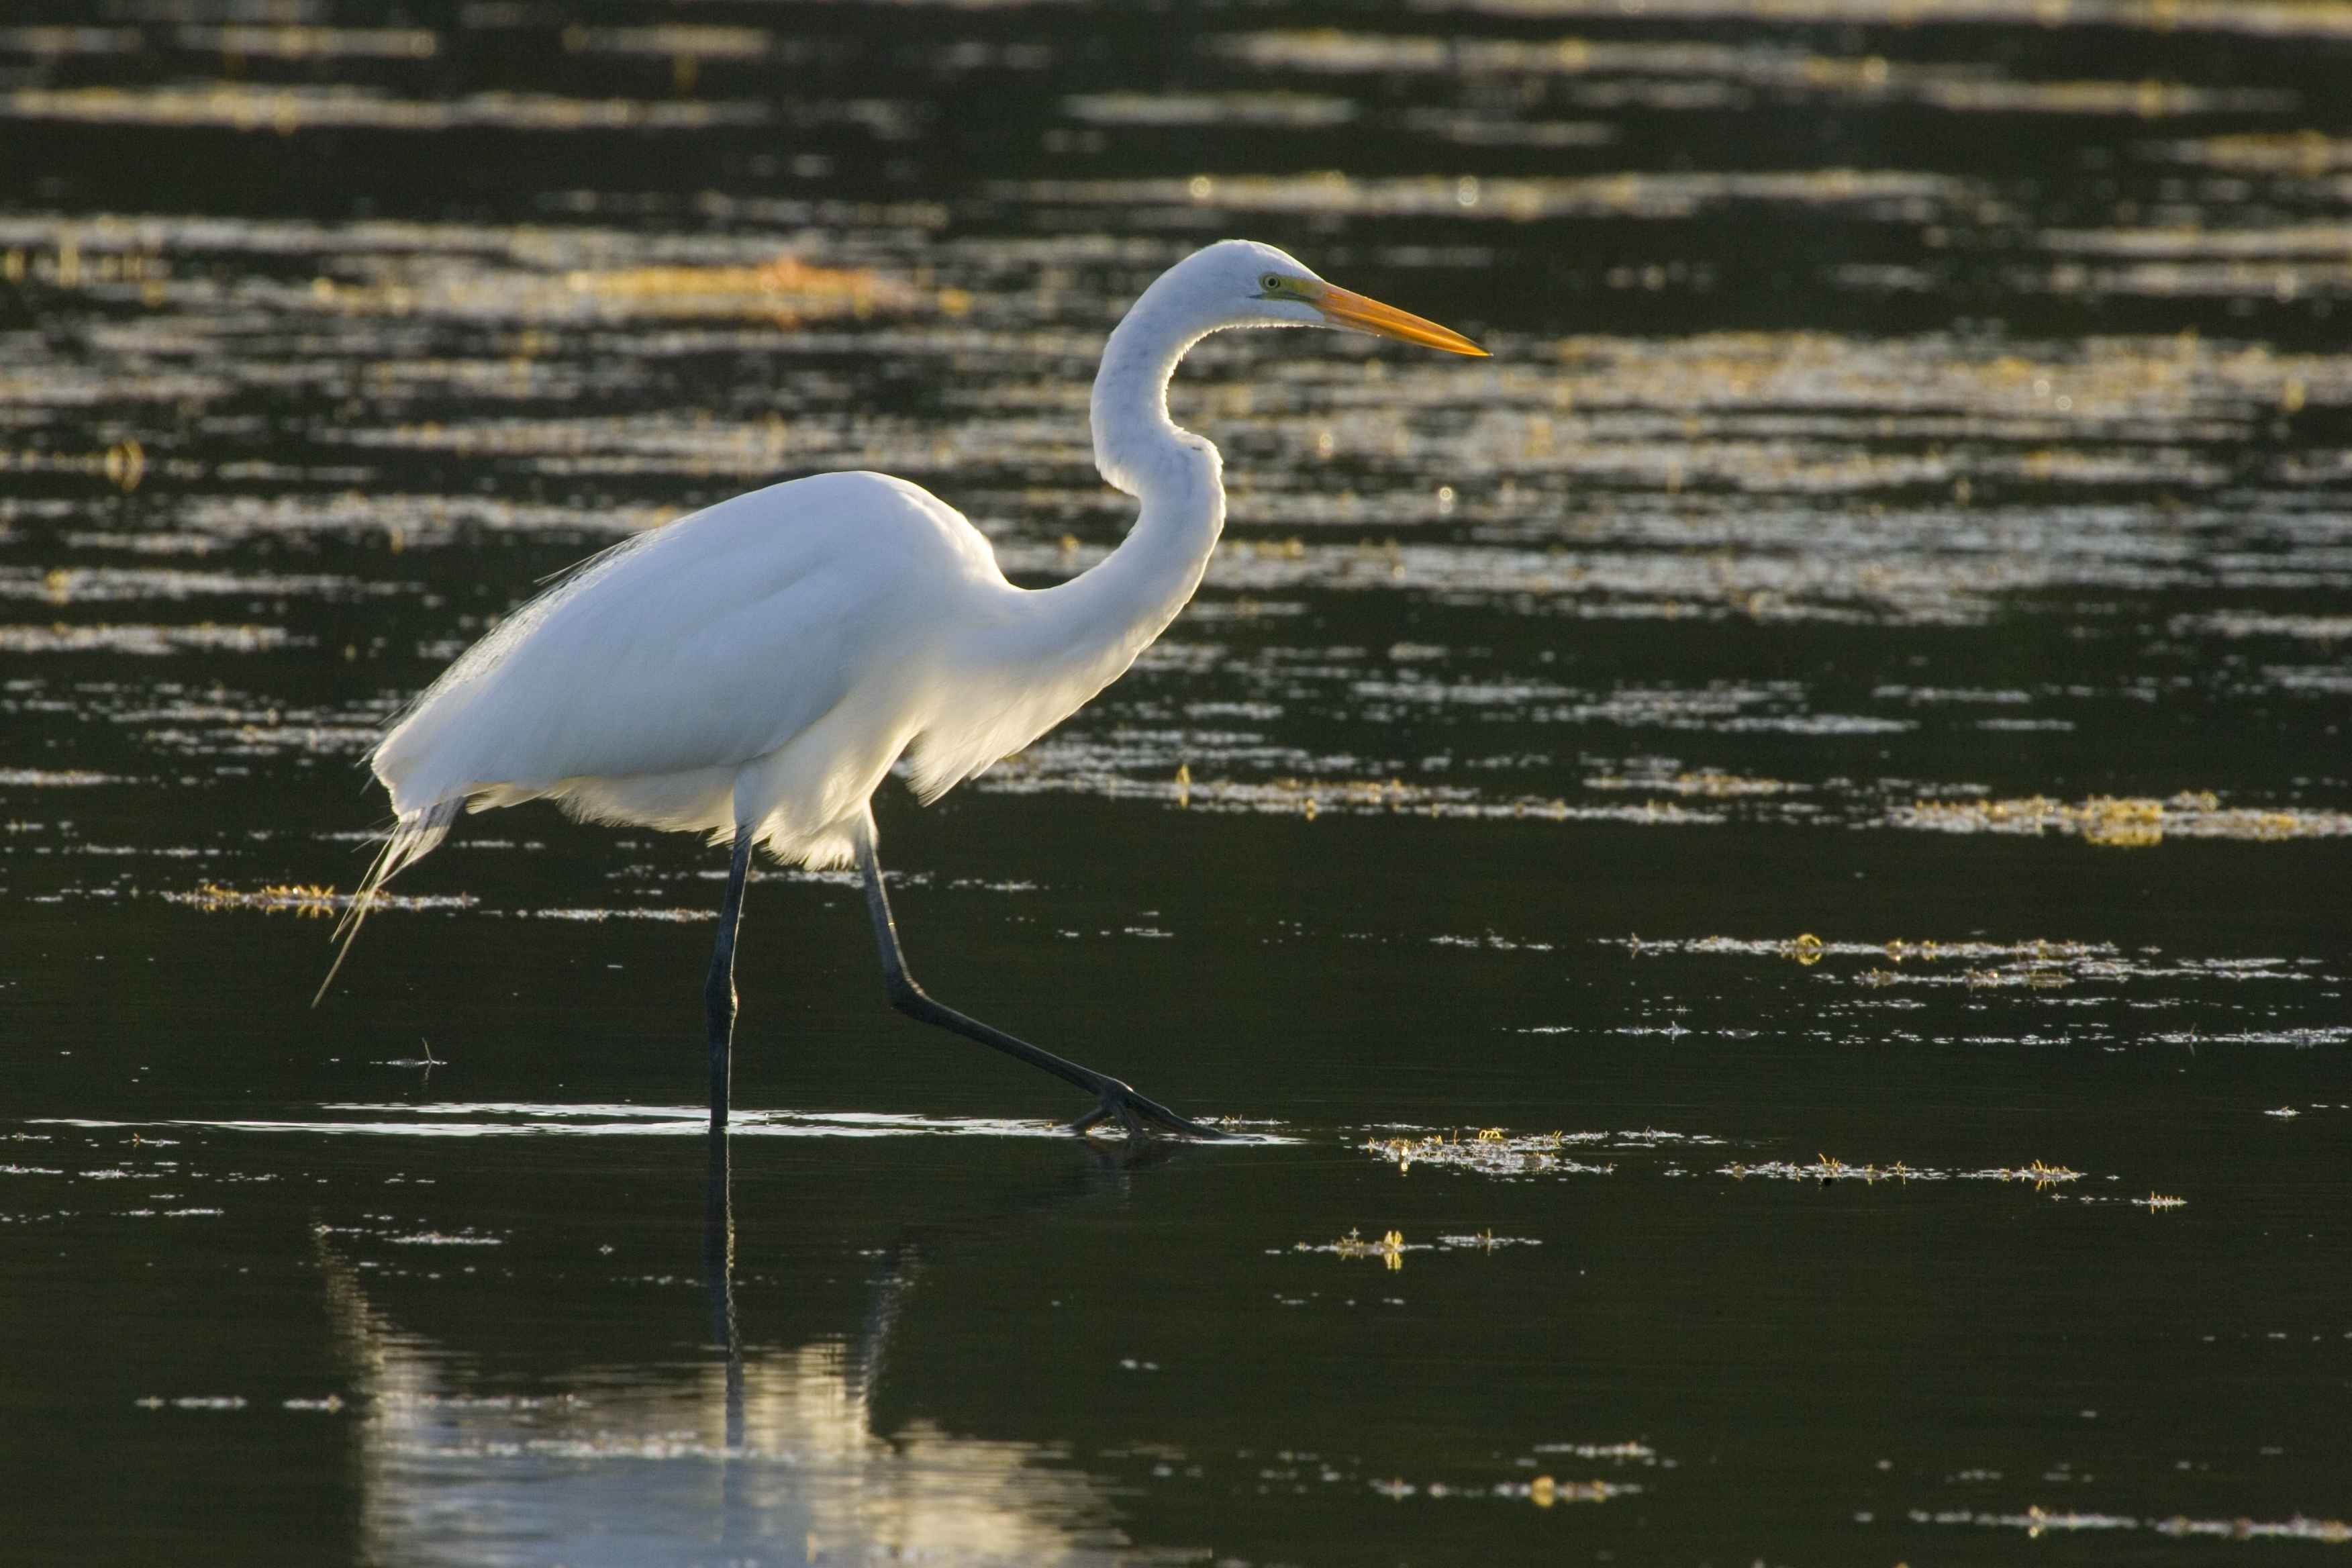
water, bird, wing, wildlife, food, reflection, beak, fauna, birds, great, animals, vertebrate, egret, heron, search, pelecaniformes, strolls, through, great egret